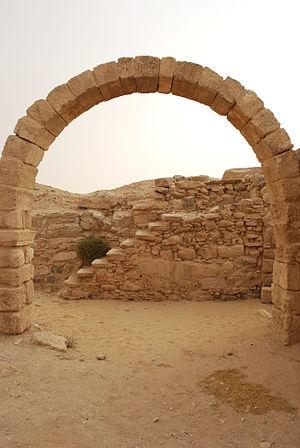
Vue des vestiges de la ville de Umm ar-Rasas.